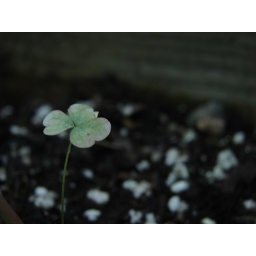
alone in the flower box